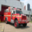
Label: truck